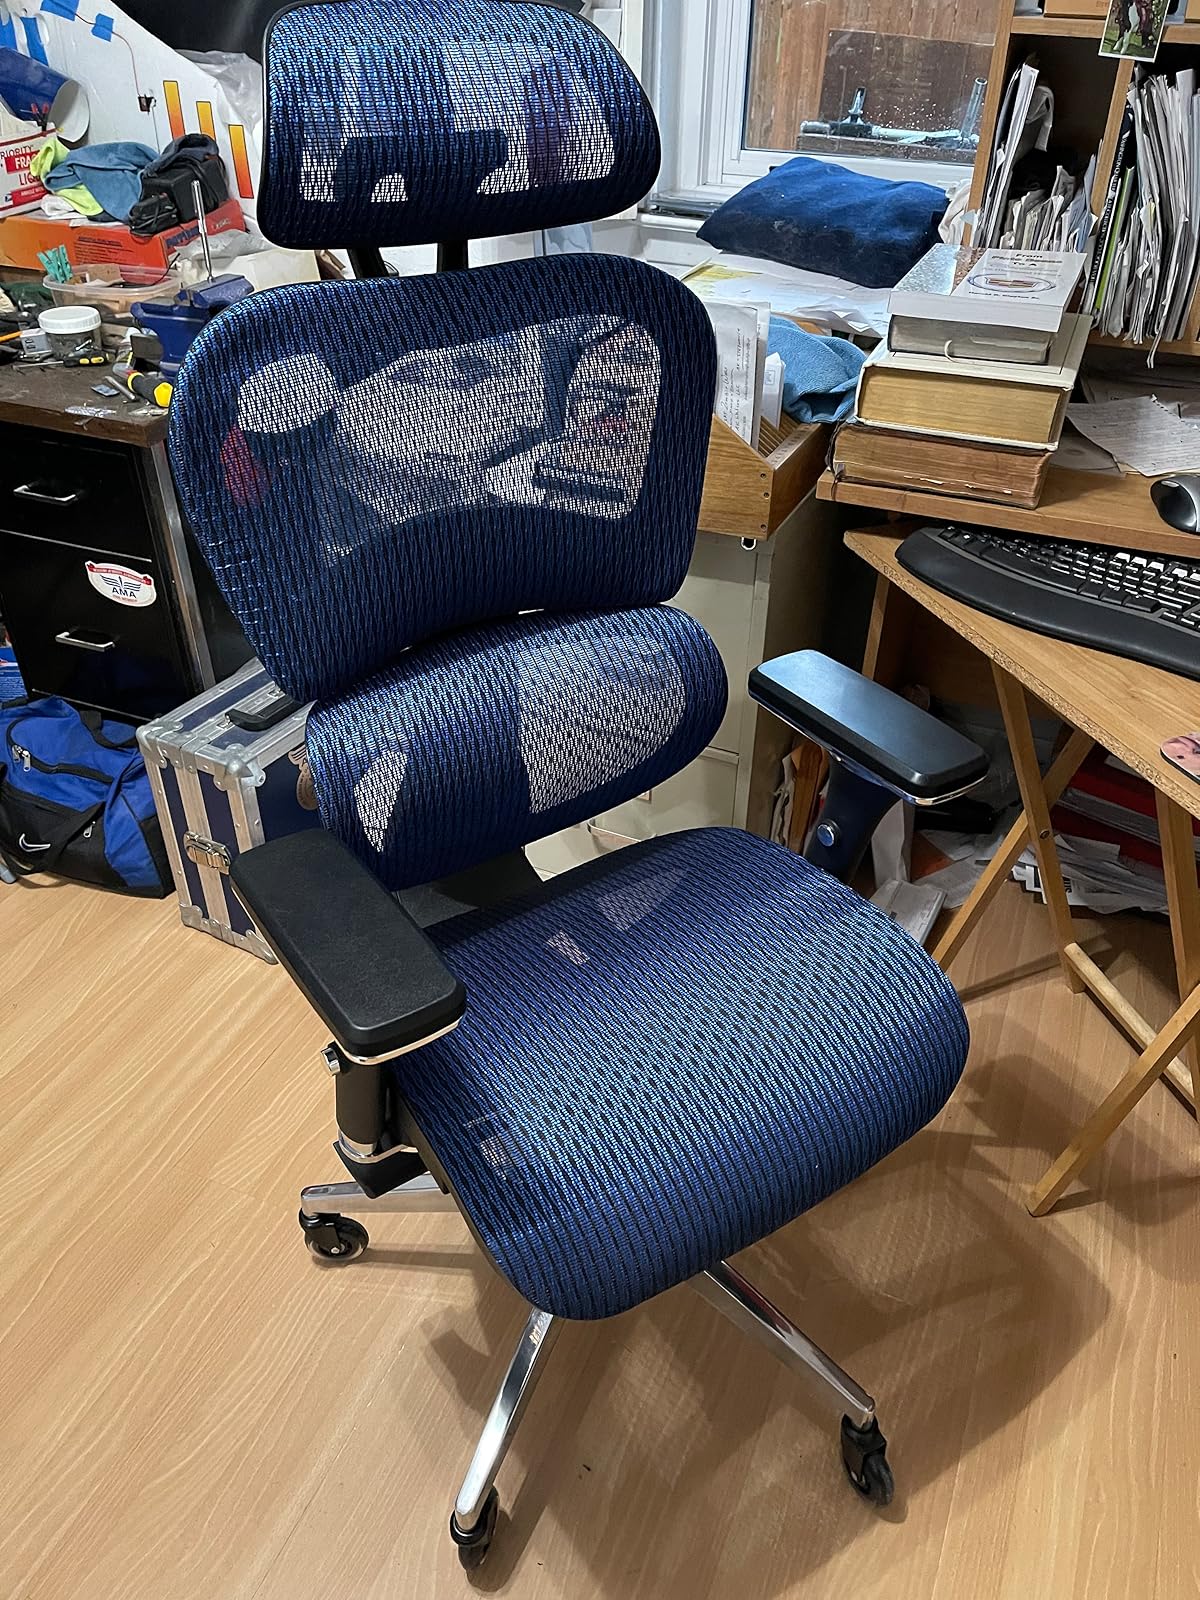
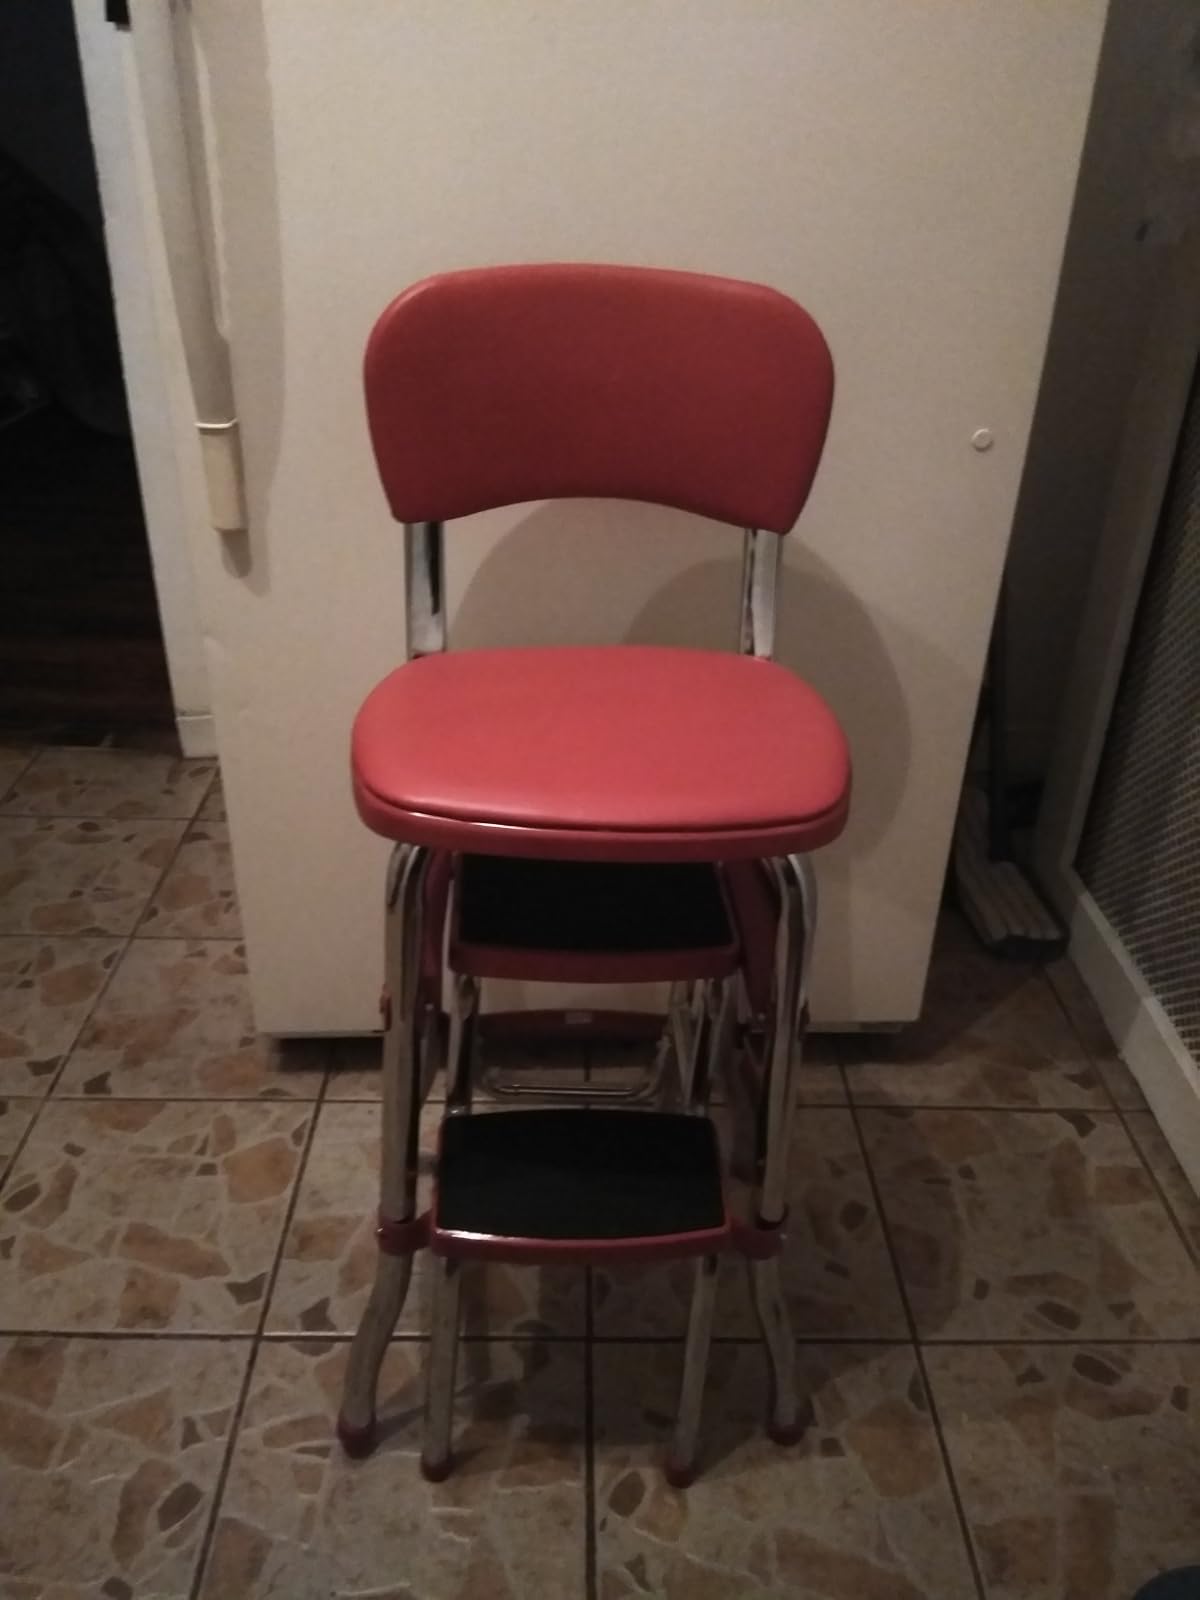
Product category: items_chair
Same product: no